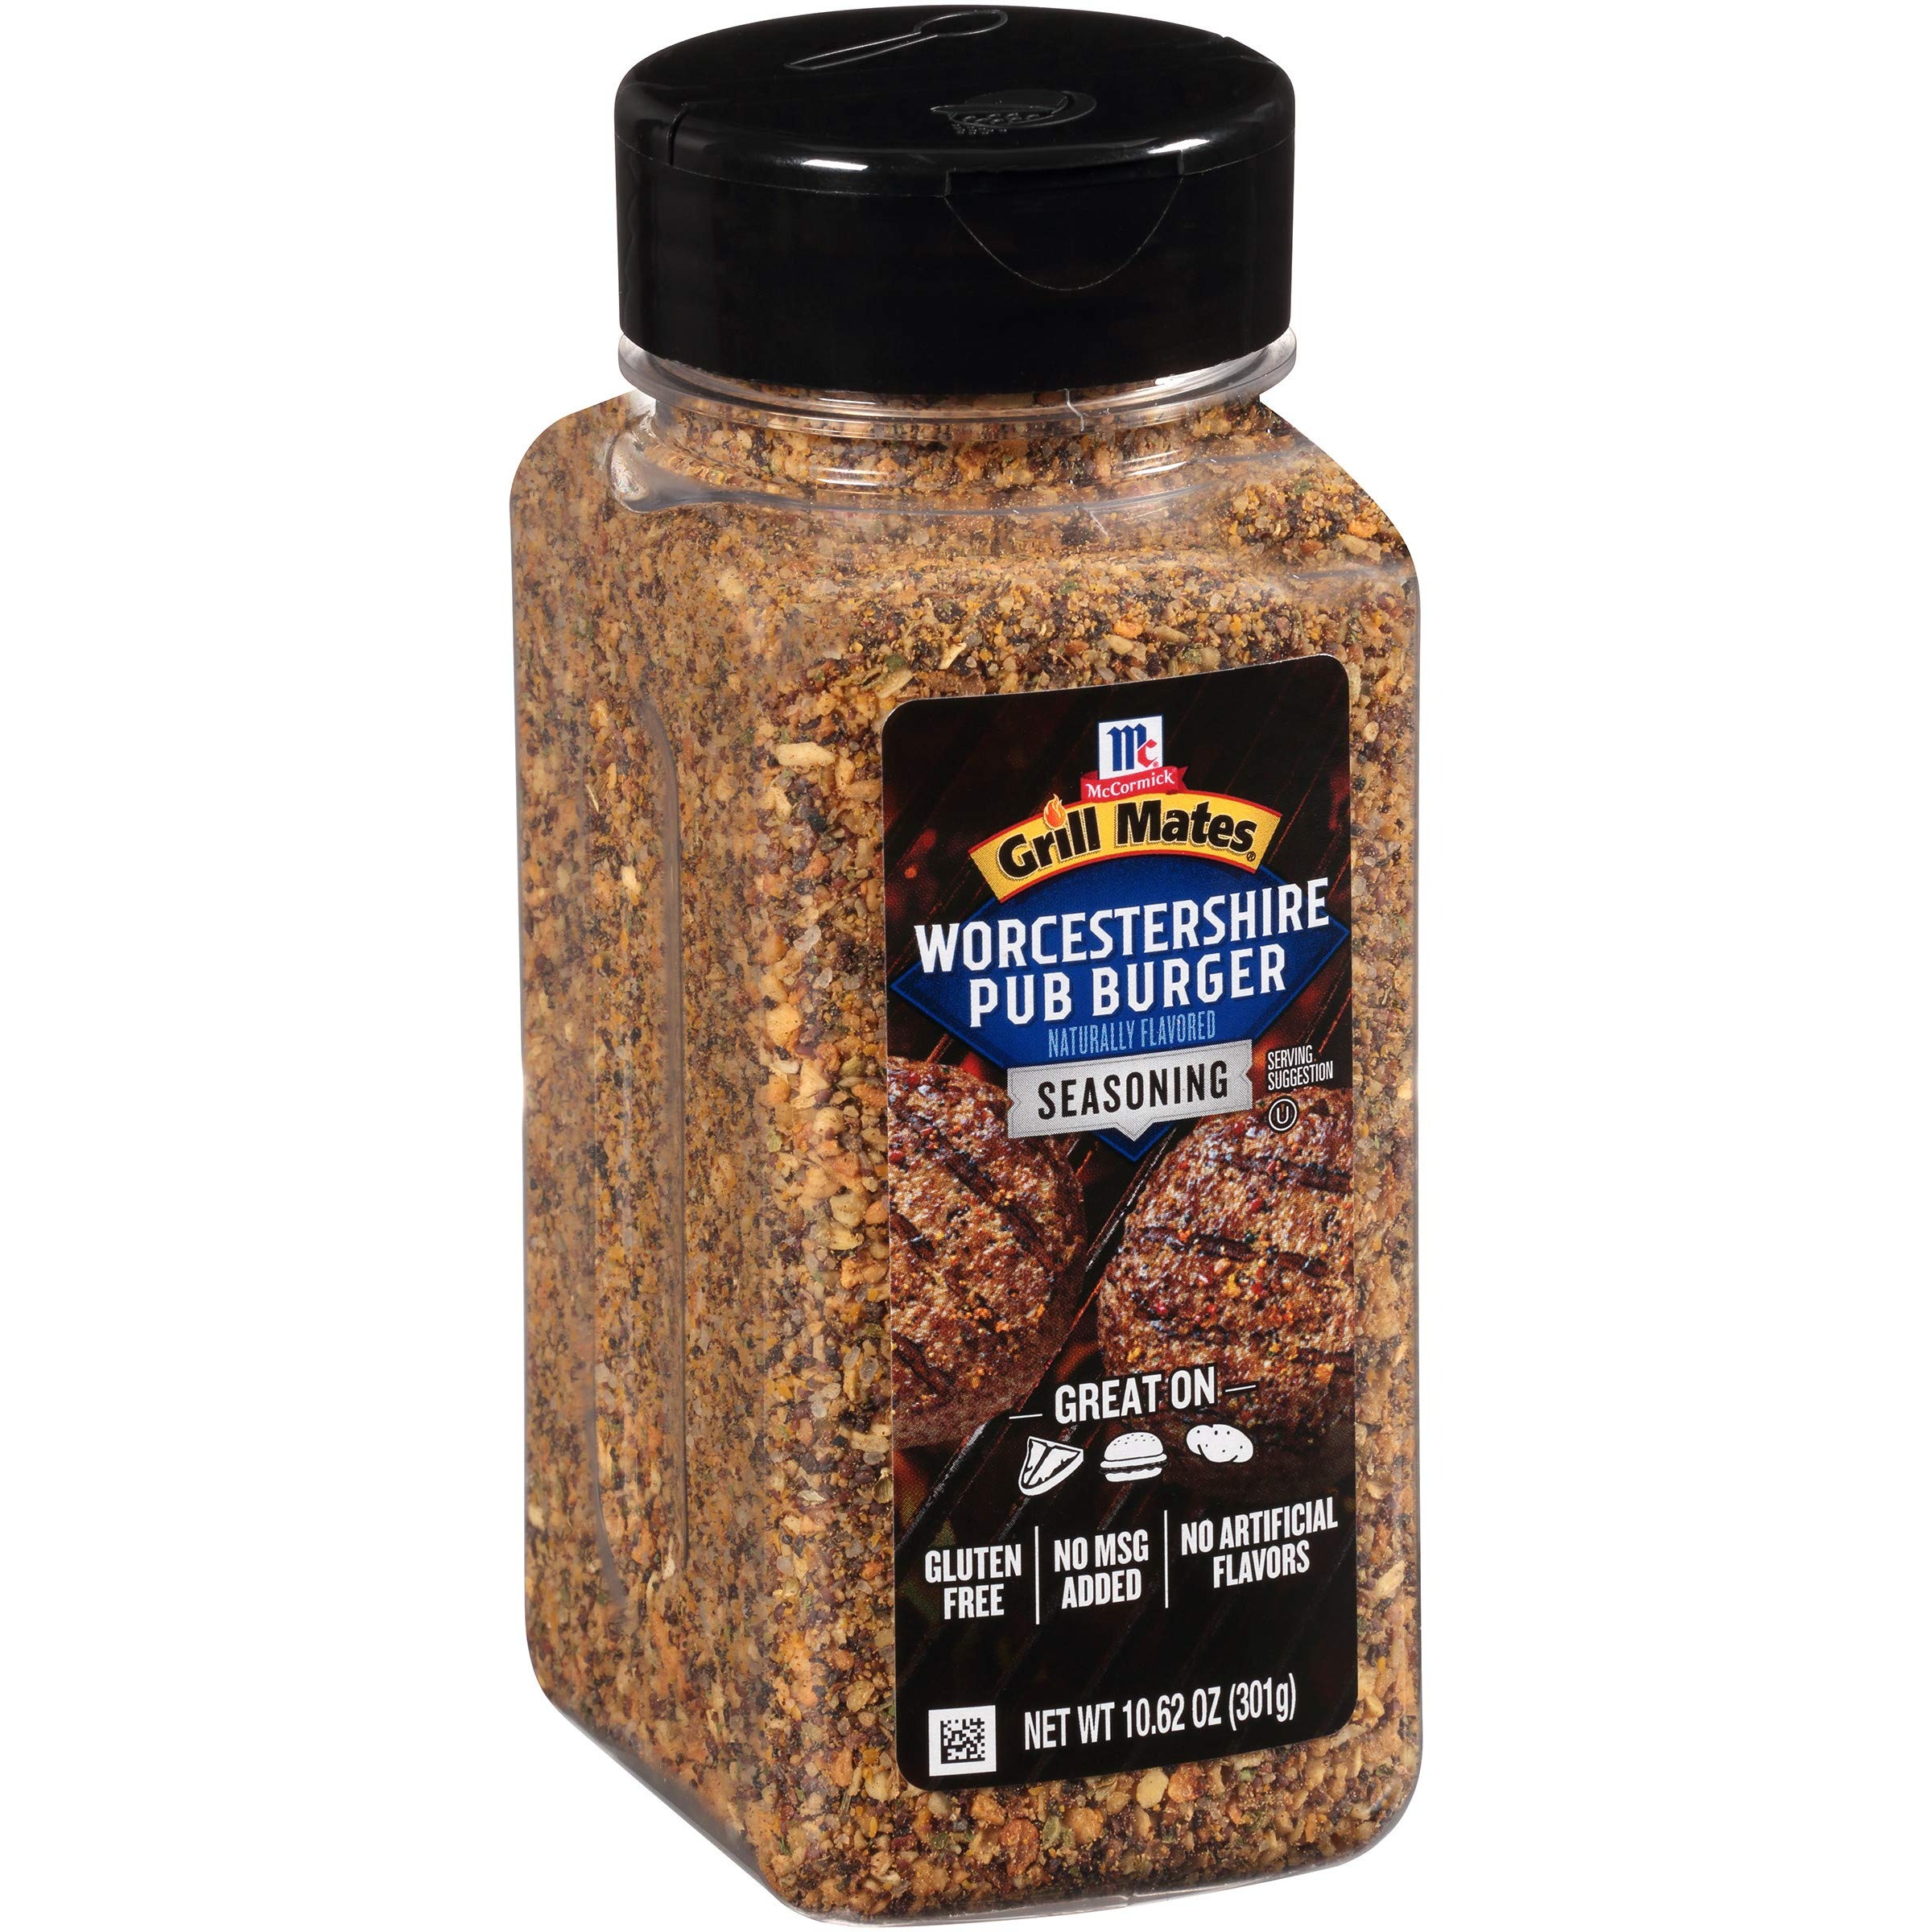
Item Name: McCormick Grill Mates Worcestershire Pub Burger Seasoning, 10.62 oz
Bullet Point 1: McCormick Grill Mates Worcestershire Pub Burger Seasoning is back by popular demand
Bullet Point 2: Robust blend of cracked peppercorns, Worcestershire, toasted onion & garlic
Bullet Point 3: For flavorful, juicy pub-style burgers every time
Bullet Point 4: Use 1 tbsp. Burger Seasoning per 1 lb. ground meat
Bullet Point 5: Gluten free; no artificial flavors and no MSG added
Value: 10.62
Unit: Ounce

Price: 14.69